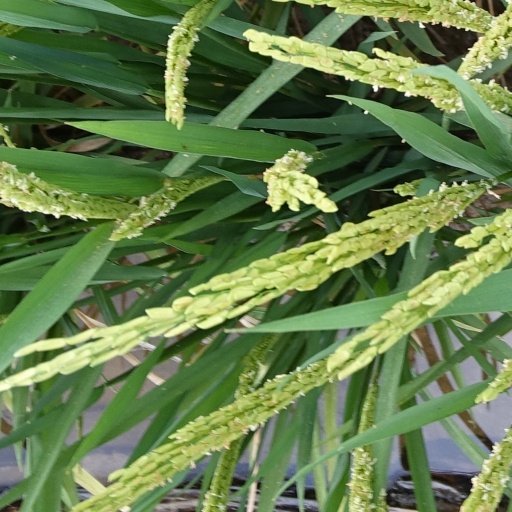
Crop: rice